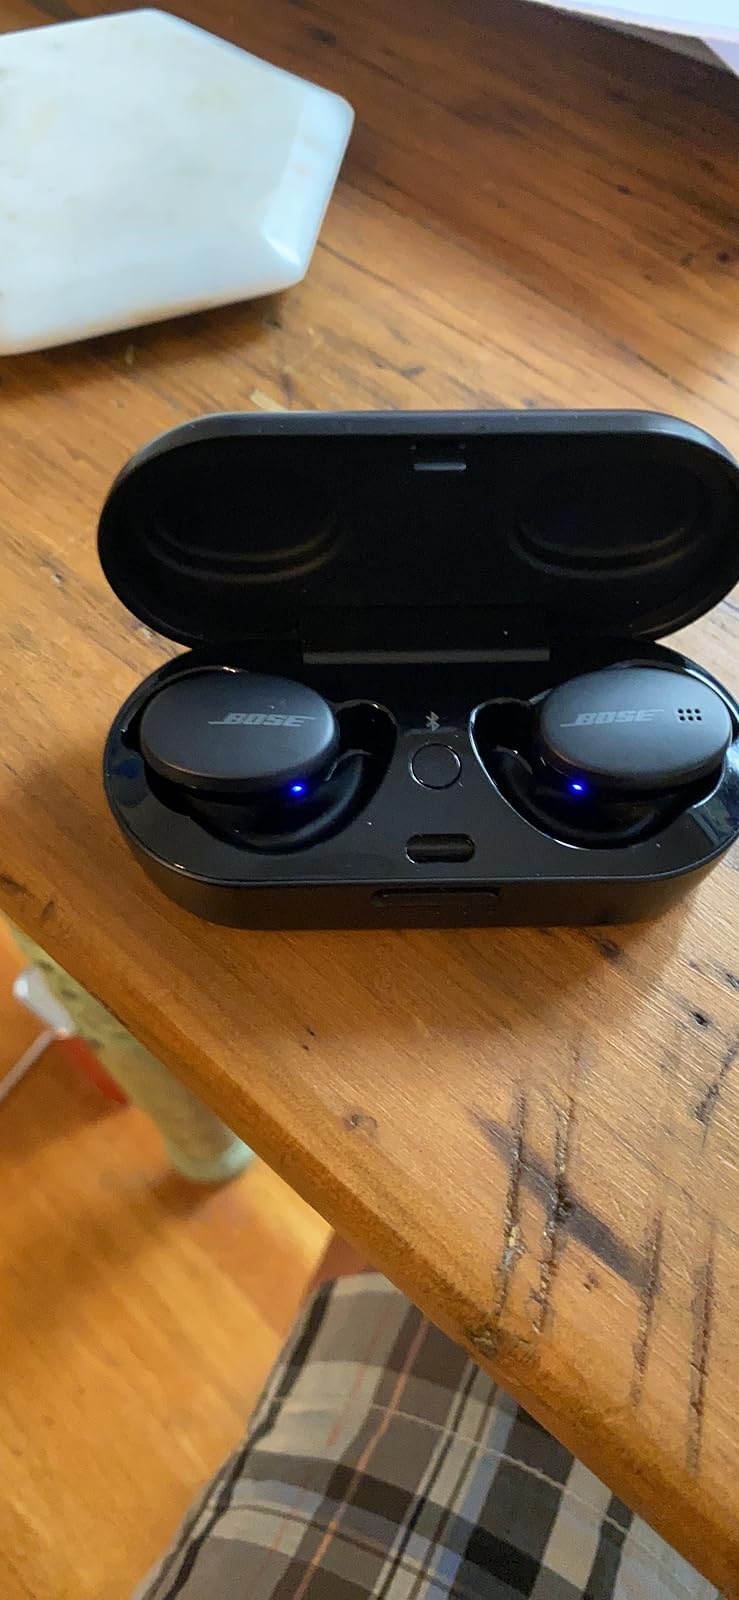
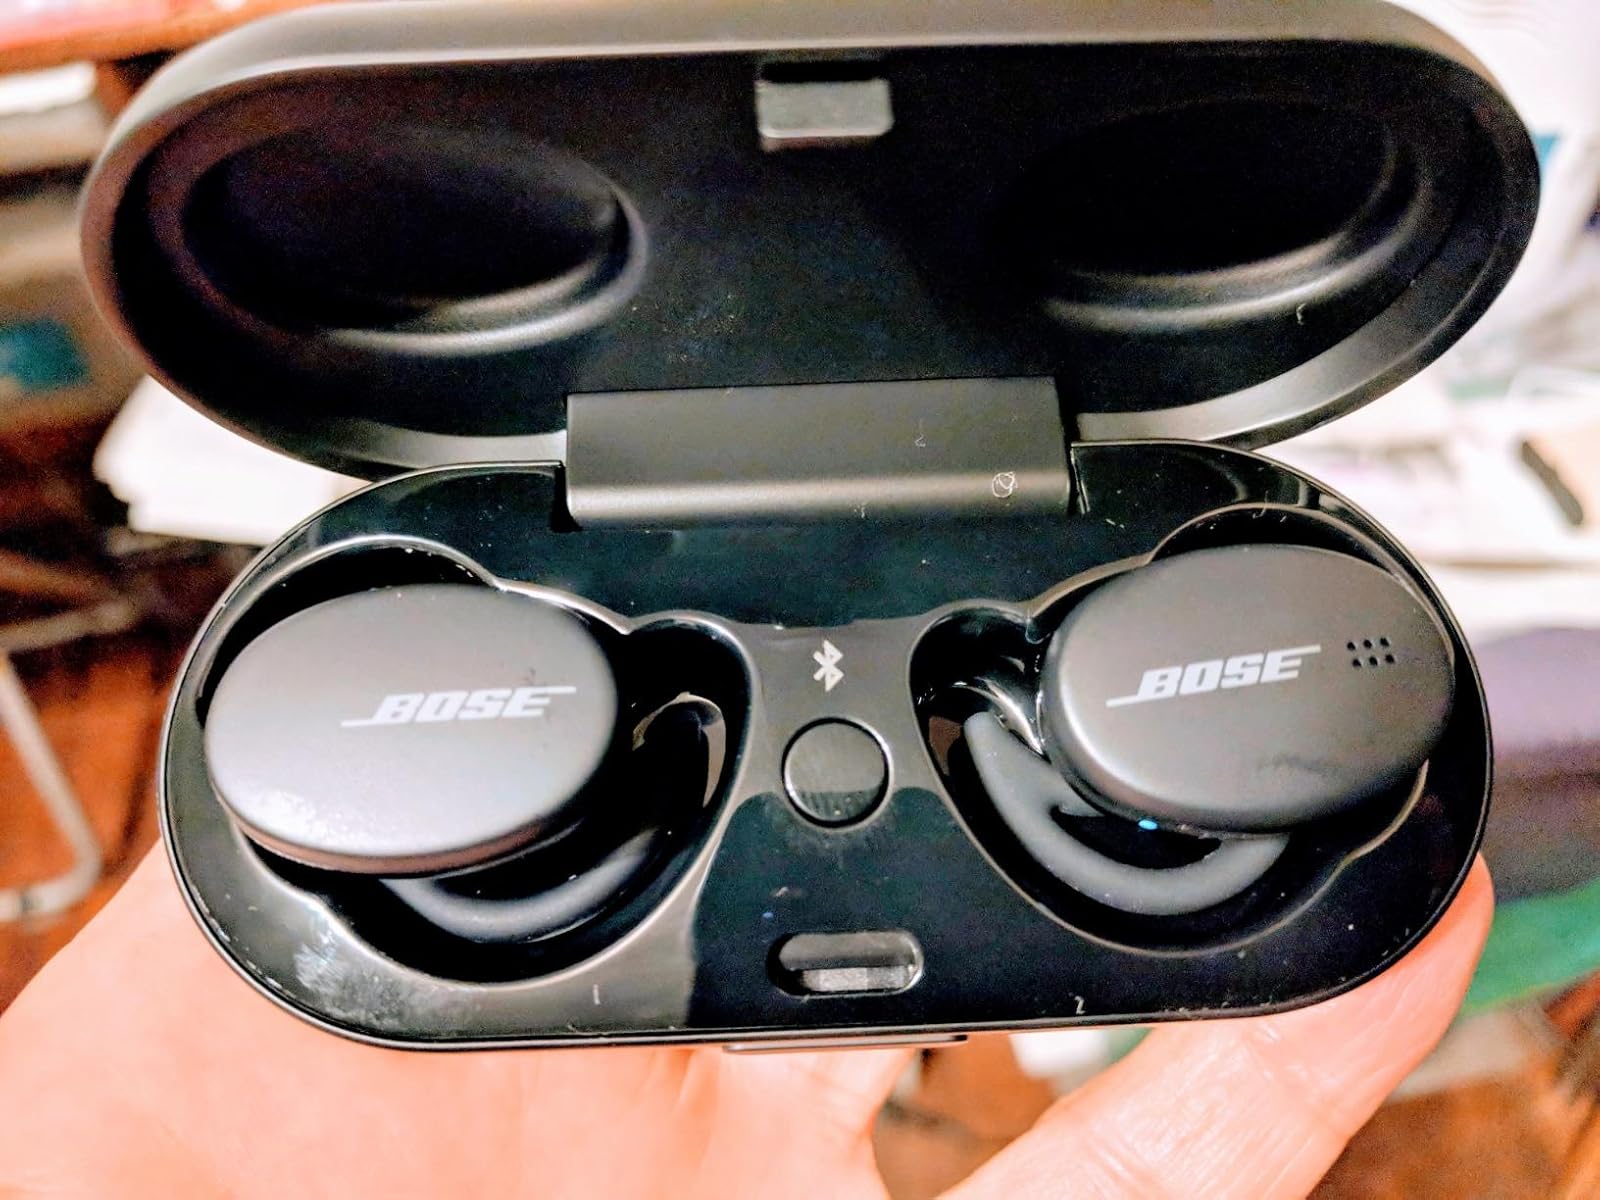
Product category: earbuds
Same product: yes